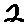
Label: 2